Hecamede

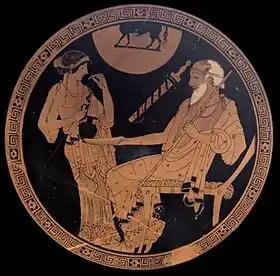
For some, this cup shows Hecamede mixing kykeon for Nestor. Tondo of an Attic red-figure cup, ca. 490 BC. From Vulci.

In the "Iliad", Hecamede (Ancient Greek: Ἑκαμήδη), daughter of Arsinoos, was captured from the isle of Tenedos and given as captive to King Nestor. In her most prolonged mention, she serves Pramnian wine, a medicinal drink, to Nestor and Machaon.